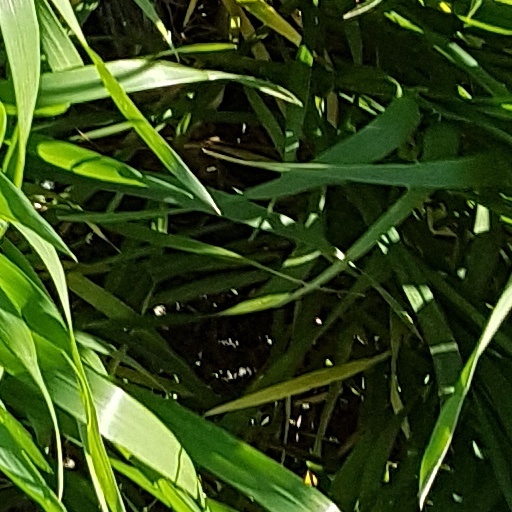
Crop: wheat